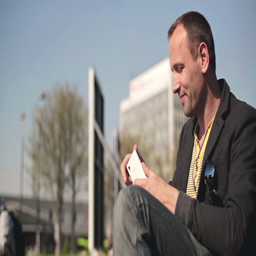
young happy man taking photo with cellphone in the city